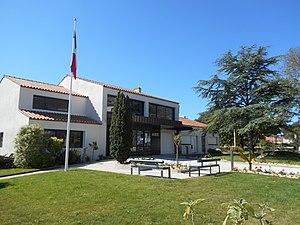
Mairie de Notre-Dame-de-Monts (2019)
Notre-Dame-de-Monts est une commune du Centre-Ouest de la France, située sur la côte de Lumière, dans le département de la Vendée en région Pays de la Loire.